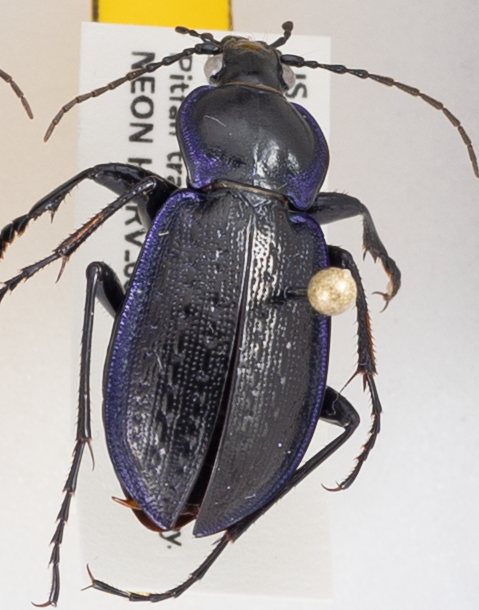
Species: Carabus serratus
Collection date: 2019-05-07
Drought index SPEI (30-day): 2.09
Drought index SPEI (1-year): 2.09
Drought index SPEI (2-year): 2.09